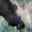
Label: deer